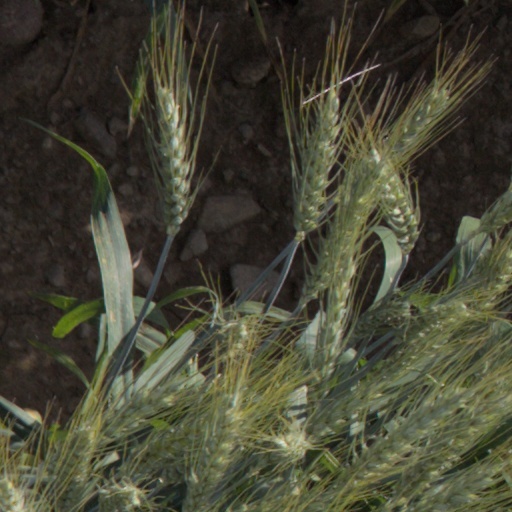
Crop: wheat